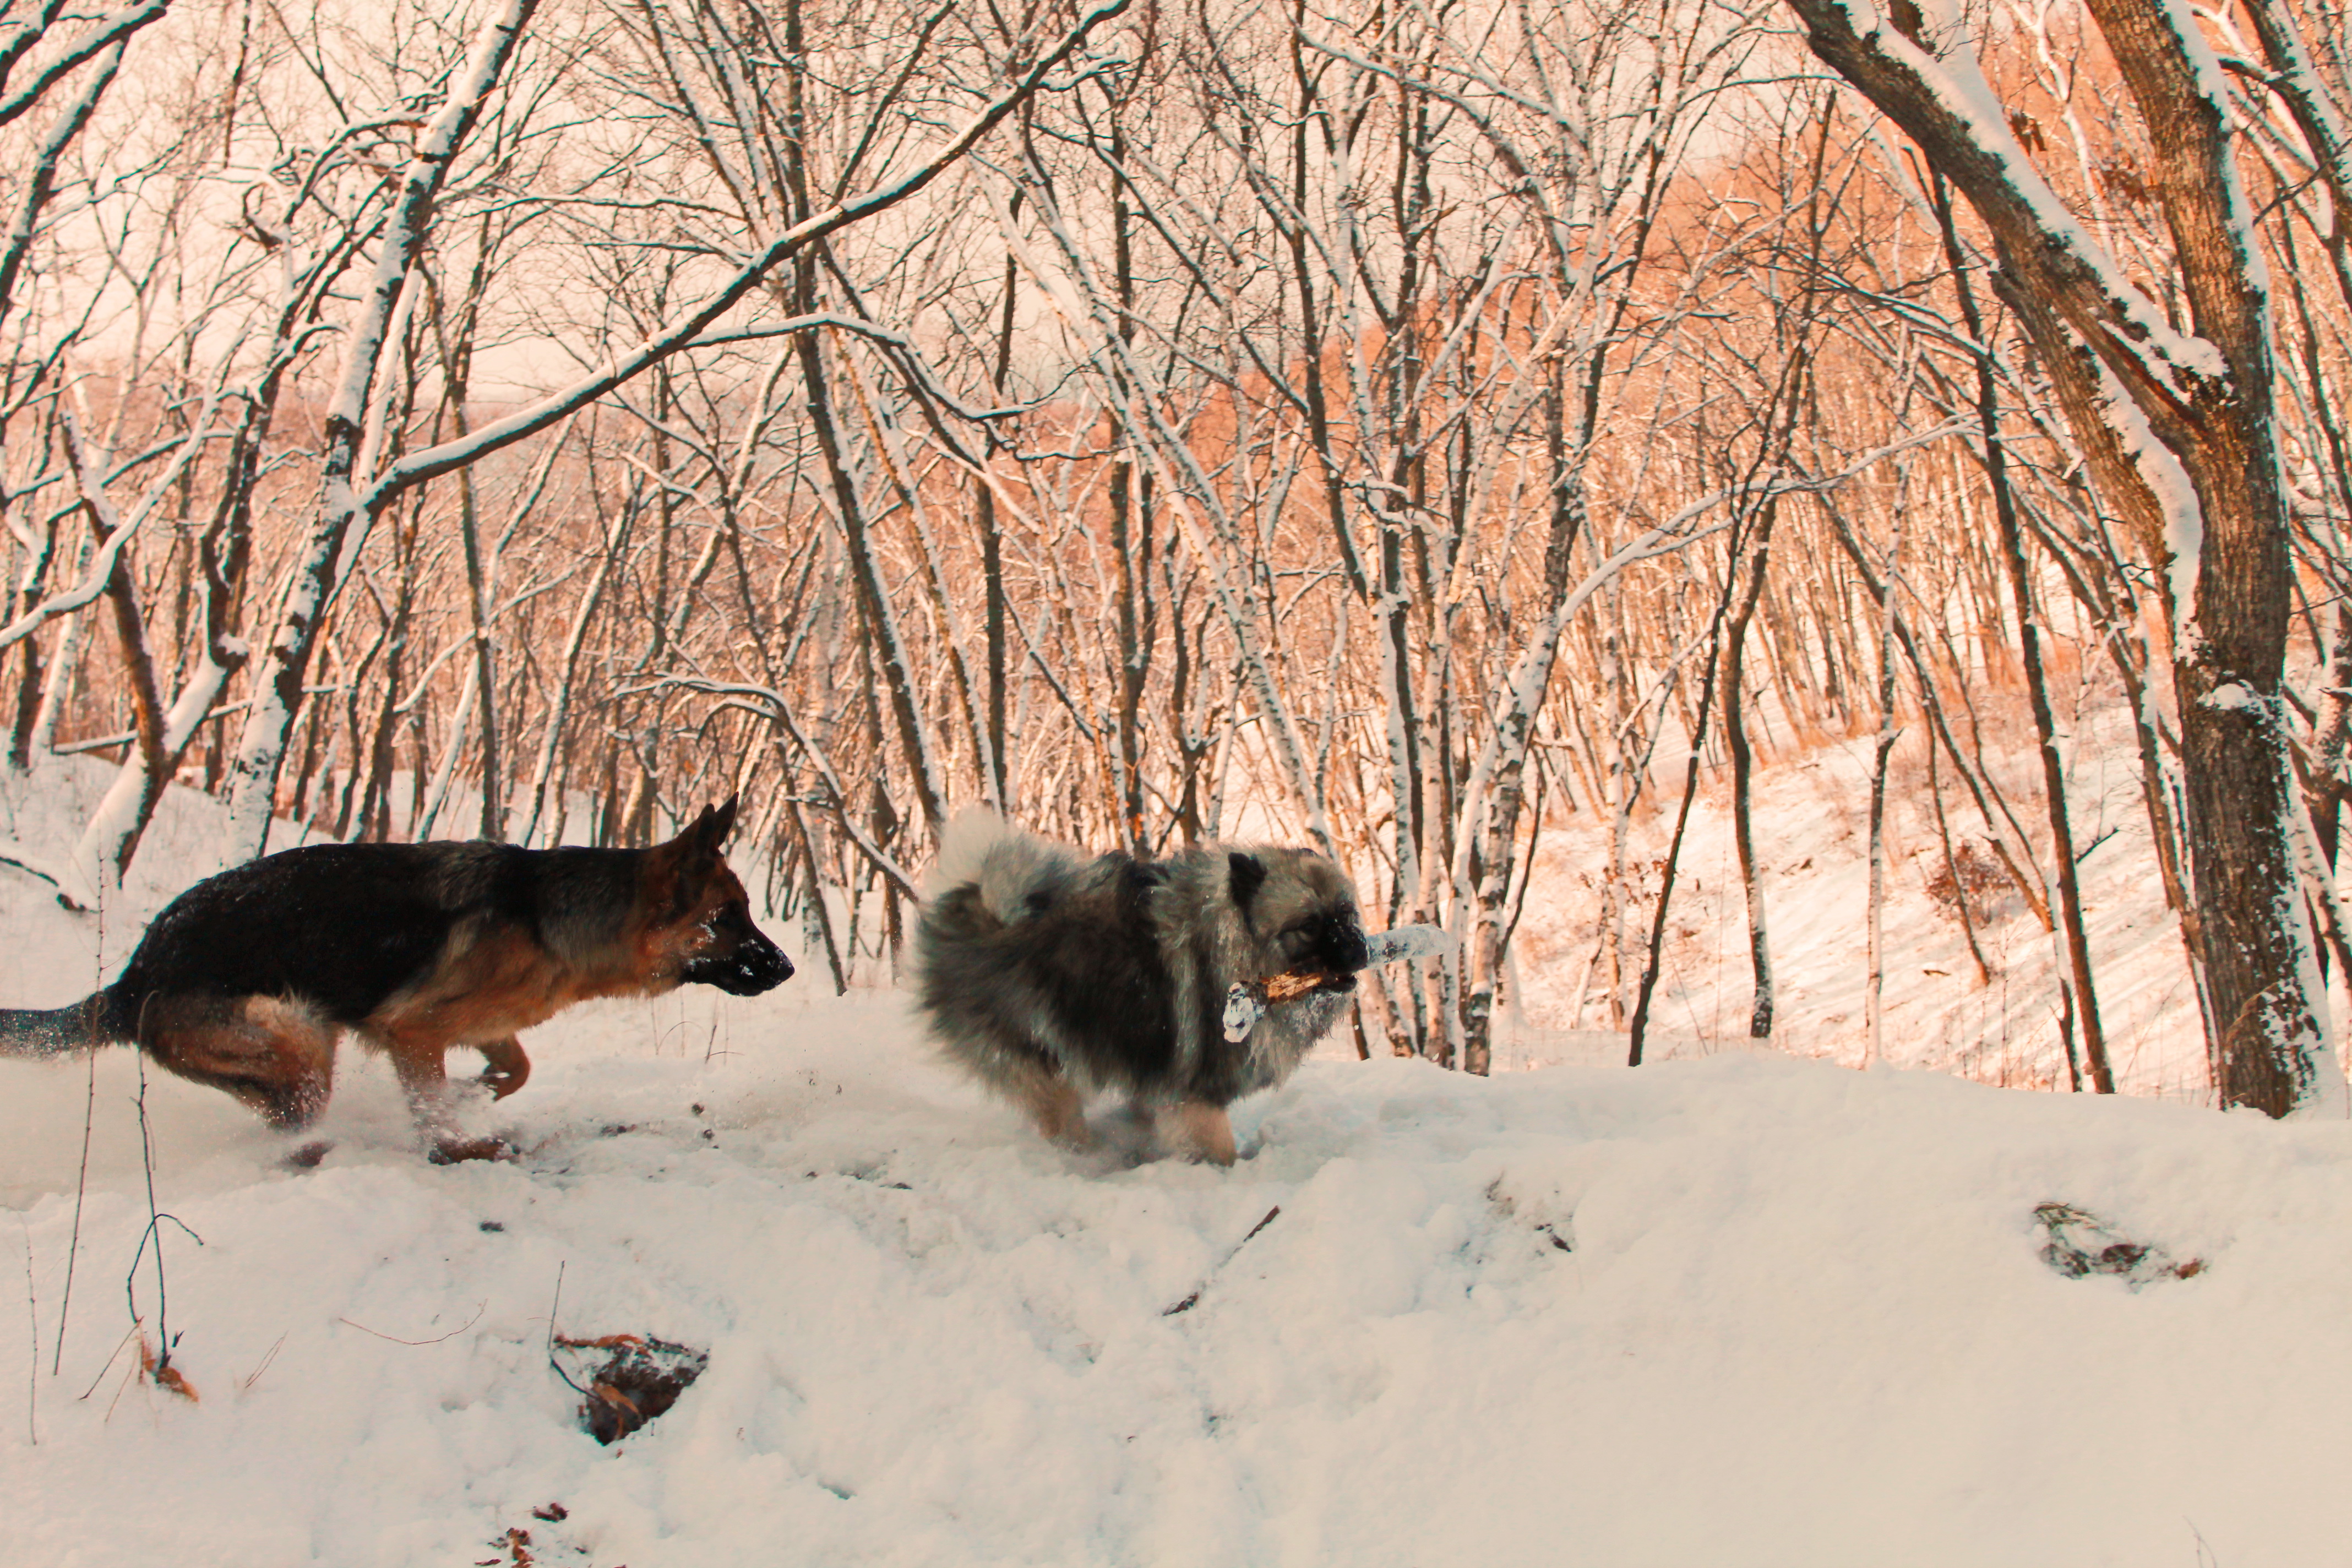
natural, dog, snow, dog breed, carnivore, tree, freezing, twig, geological phenomenon, tail, winter, sporting group, canidae, natural landscape, wildlife, recreation, wood, herding dog, working dog, terrestrial animal, landscape, hunting dog, fur, trunk